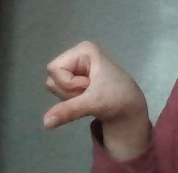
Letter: waw